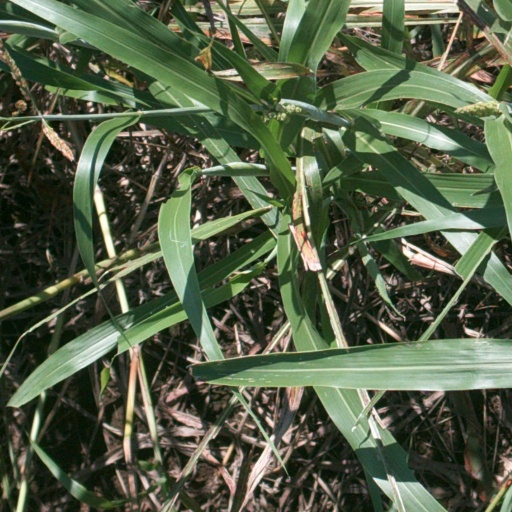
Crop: sorghum